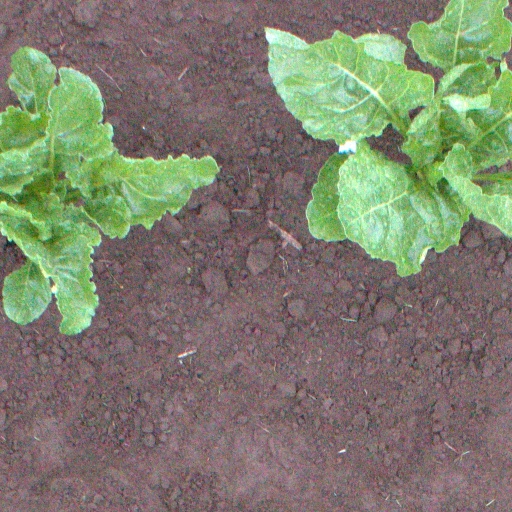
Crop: sugar beet